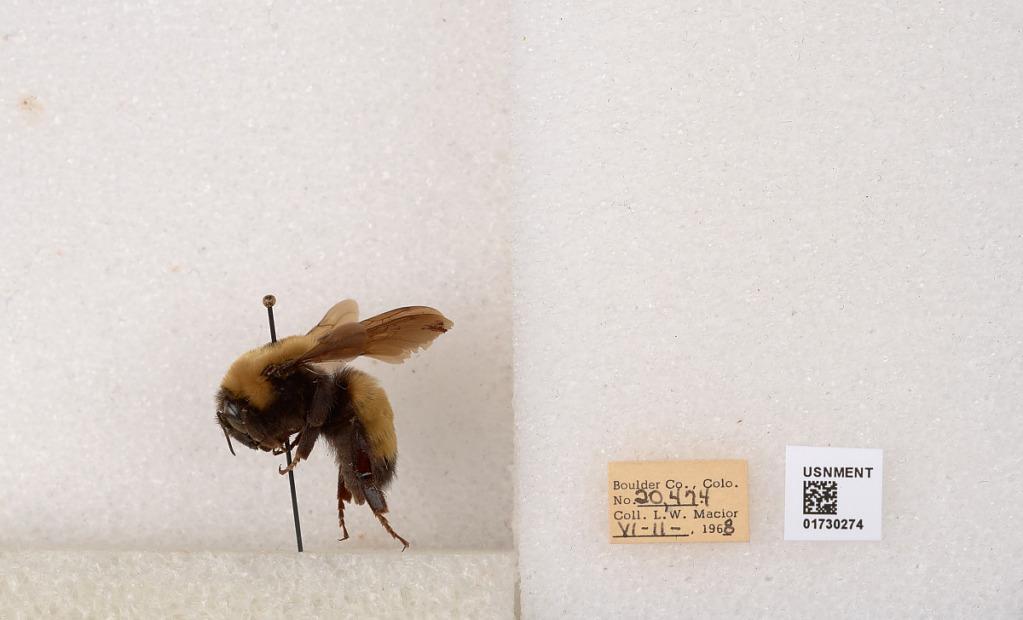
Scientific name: Bombus (Bombus) nevadensis Cresson